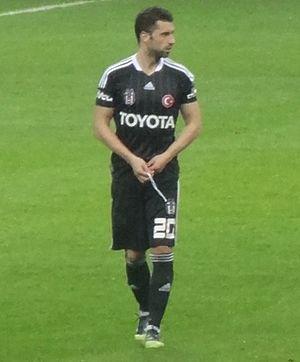
Simão Pedro Fonseca Sabrosa, plus communément appelé Simão, né le 31 octobre 1979 à Constantim, est un footballeur international portugais, qui évoluait au poste d'ailier gauche.
Le Beşiktaş Jimnastik Kulübü est la section football d'un club turc fondé le 4 mars 1903 pour la gymnastique, mais la section football ne voit le jour qu'en 1911. Le club est basé à Istanbul dans le quartier du même nom et joue ses matchs à domicile dans le Stade İnönü du BJK jusqu'en 2013, année où débute la construction de son nouveau stade, le Vodafone Park, nouveau nom depuis juin 2017, auparavant Vodadone Arena, dont la construction s'est achevée par son inauguration officielle sans ses supporters le 10 avril 2016, suivi le lendemain par un premier match dans une ambiance survoltée. Les matchs à domicile du club sont dans un premier temps délocalisés au Recep Tayyip Erdoğan Stadyumu et au Stade olympique Atatürk pour la saison 2013-2014, puis uniquement au Stade olympique Atatürk à partir de la saison 2014-2015. Le club évolue depuis 1959 sans discontinuer dans la Spor Toto Süper Lig, la première division du football turc.